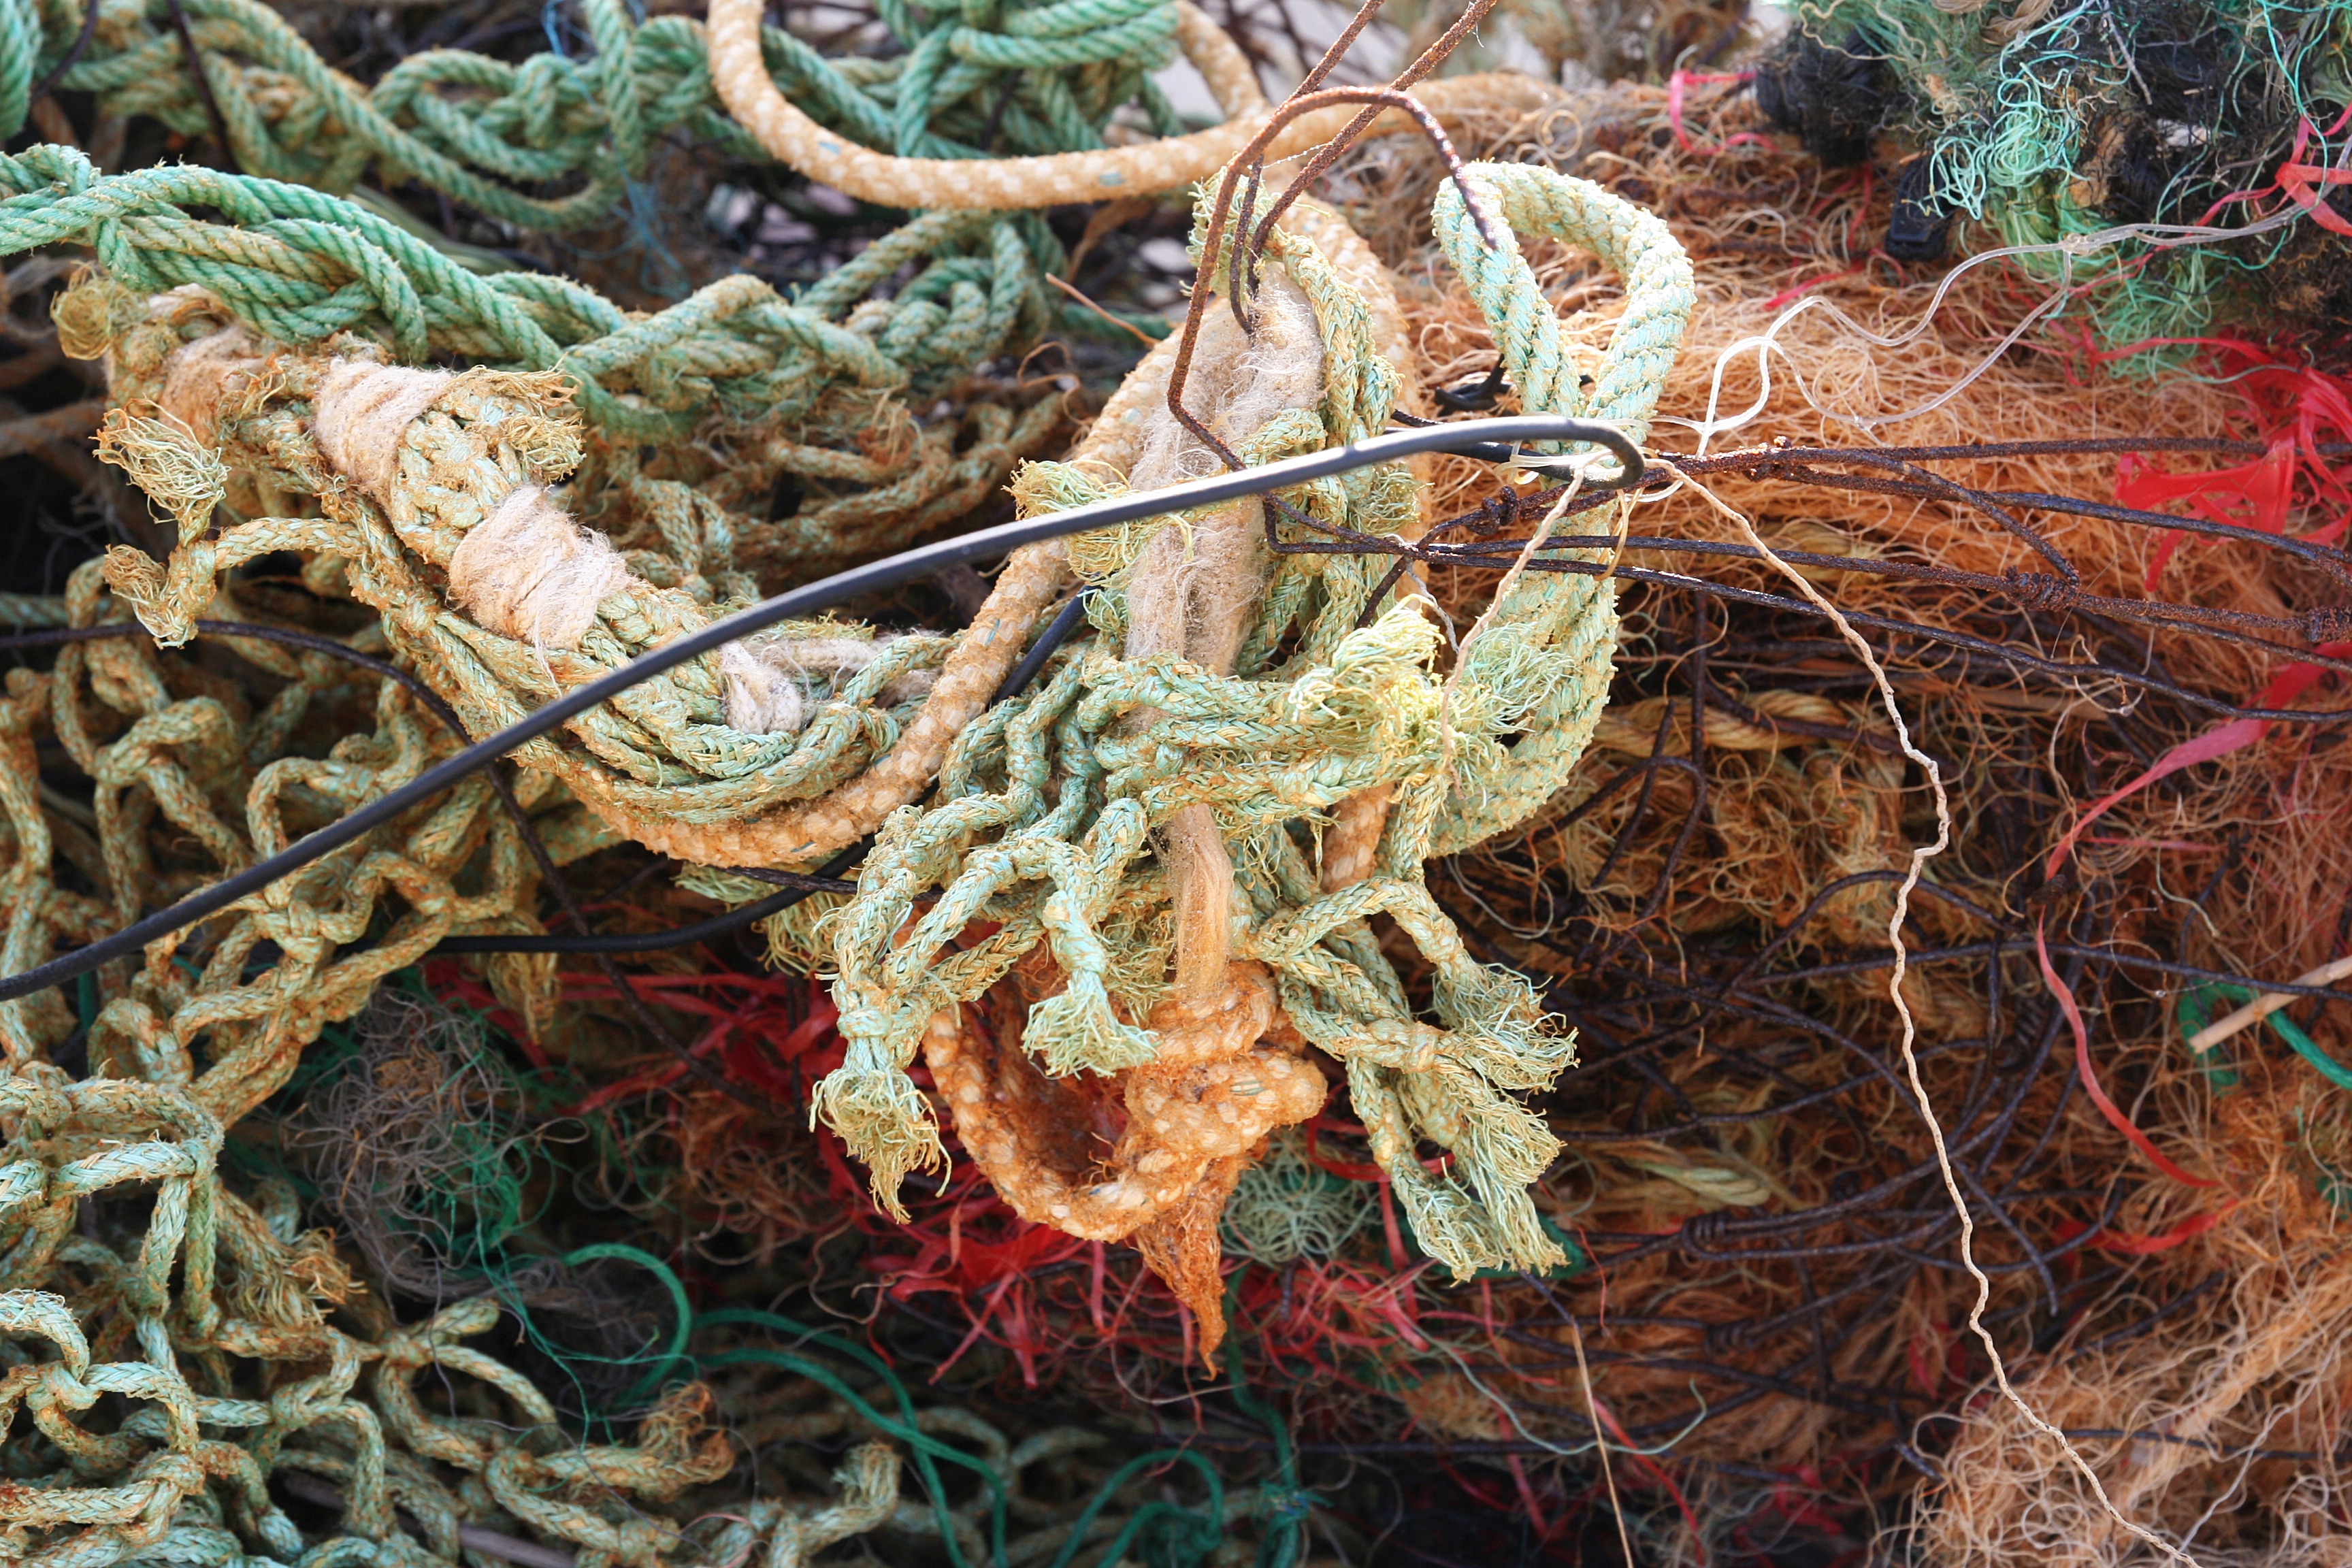
tree, plant, leaf, flower, environment, autumn, root, art, network, flotsam